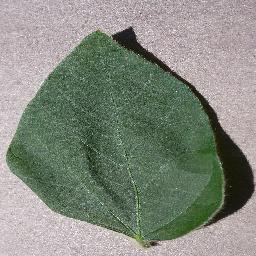
Label: Soybean___healthy